Fikri Işık

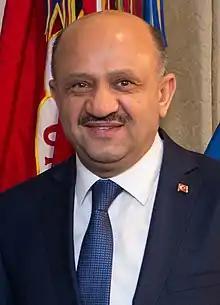
Işık in April 2017

Fikri Işık (born 13 September 1965) is a Turkish politician who served as the last Deputy Prime Minister of Turkey from 2017 to 2018. Previously, he served as Minister of Science, Industry and Technology from 2013 to 2016 and Minister of National Defense from 2016 to 2017. He is a Member of Parliament representing the Kocaeli Province on behalf of the ruling Justice and Development Party (AKP), from 2007 to 2023. Before politics, Işık was an educator.